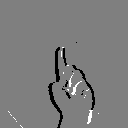
ASL letter: d